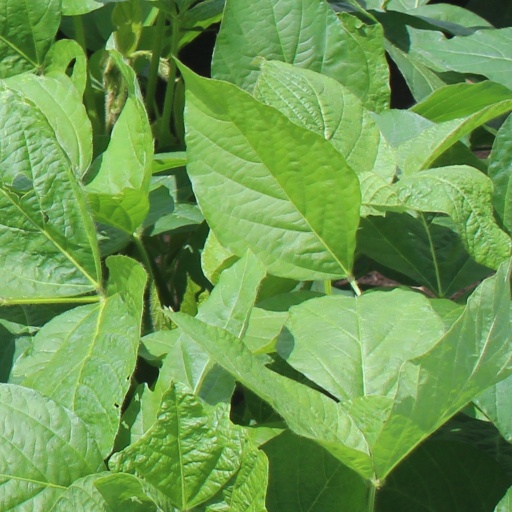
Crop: soybean